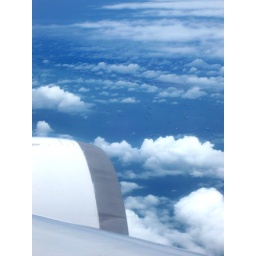
Flying into Singapore over the the shipping lanes to running beside Malaysia... the boats are neverending